15th (Scottish) Infantry Division

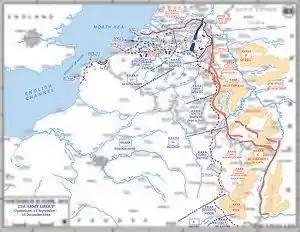
The map depicts the advance made during Operation Garden by the Second Army. Allied formations are depicted in blue, and the German in red.

On 2 September, one battalion moved east from the Seine and was followed by the rest of the division the next day. Four days later, the bulk of the division arrived at Courtrai, Belgium, and immediately shelled retreating German forces. Over the following days, the division cleared the area between the Scheldt and the Lys rivers, and took several hundred prisoners. The Glasgow Highlanders (46th Brigade) were dispatched to reinforce the effort to take Ghent. They fought an opposed crossing of the Ghent–Terneuzen Canal on 9 September, and spent the following two days engaged in close fighting in and around the northern section of the city as they cleared it building by building, and took several hundred more prisoners.